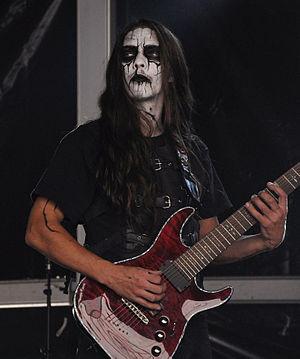
Carach Angren, groupe de Black Metal symphonique des Pays-Bas, au Metal Mean Festival, en Belgique, le 22 Août 2009